Music censorship

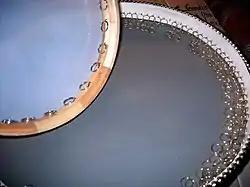
A pair of Dairehs

During the initial five-year reign of the Taliban government in Afghanistan between 1996 and 2001, all Western technology and art, including music, was prohibited. Instruments were demolished, celebrations were banned and all that was played on the radio were chants glorifying the Taliban. The one and only instrument to be exempt from this ban was the frame drum, also known as the Daireh or Daf. While briefly lifted during the twenty-year tenure of the Islamic Republic, the ban was resumed upon the return of Taliban rule in 2021.